Gwenda Bond

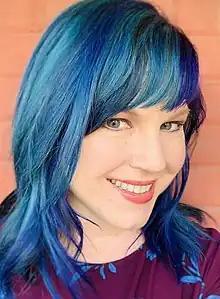
Bond in 2019

Gwenda Bond (born July 12, 1976) is an American author of science fiction and fantasy, young adult, and romance novels. A novelist since 2012, she is also a member of the Clarion Workshop faculty for 2022, and has been a judge for the Bradbury Prize, the World Fantasy Award, the Otherwise Award, and the SLF Fountain Award.